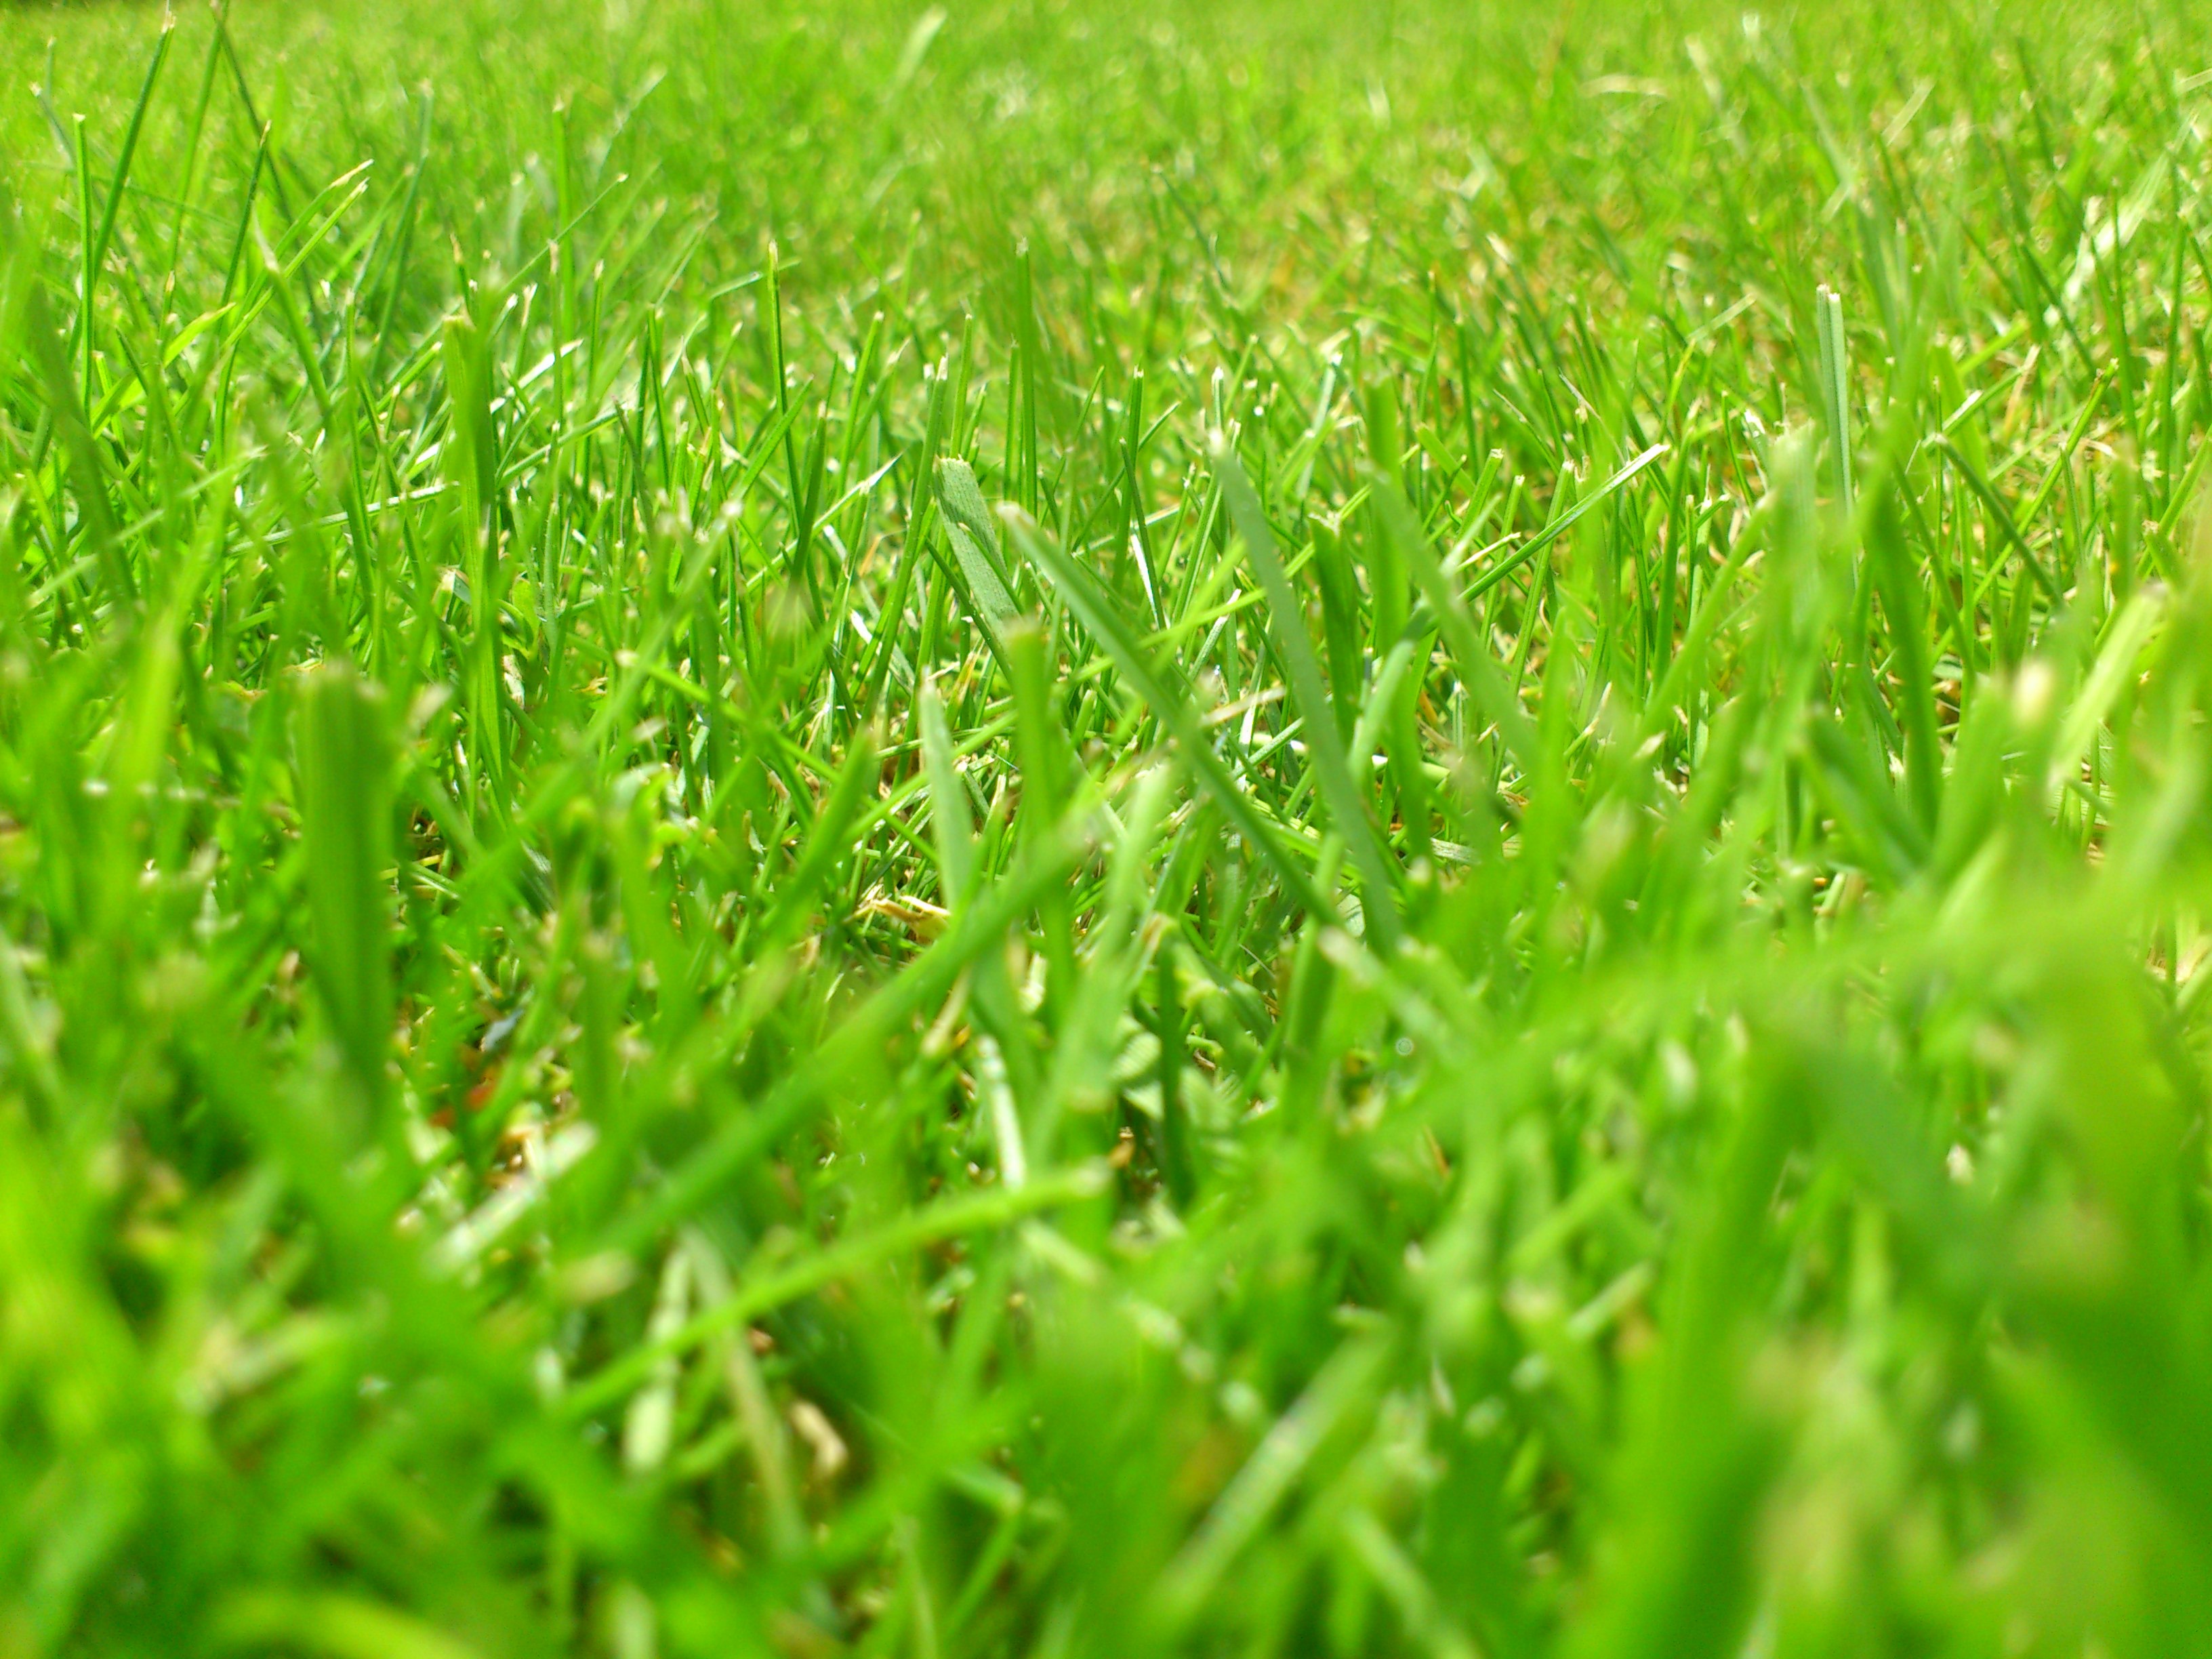
nature, grass, dew, plant, field, lawn, meadow, leaf, flower, summer, environment, spring, green, pasture, soil, garden, blade of grass, outside, background, grassland, lawn mower, rush, moisture, grasses, halme, blades of grass, pruning shears, grass family